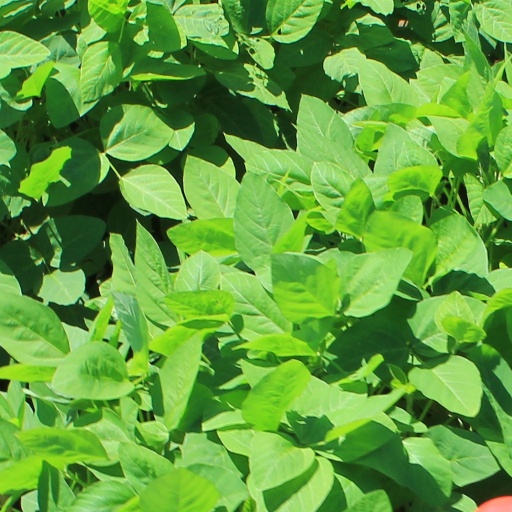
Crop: soybean